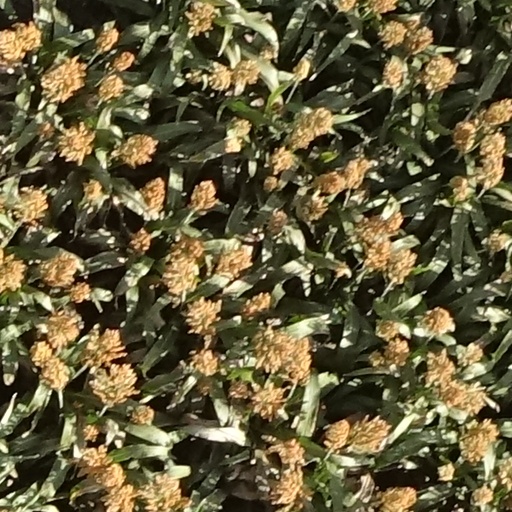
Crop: sorghum